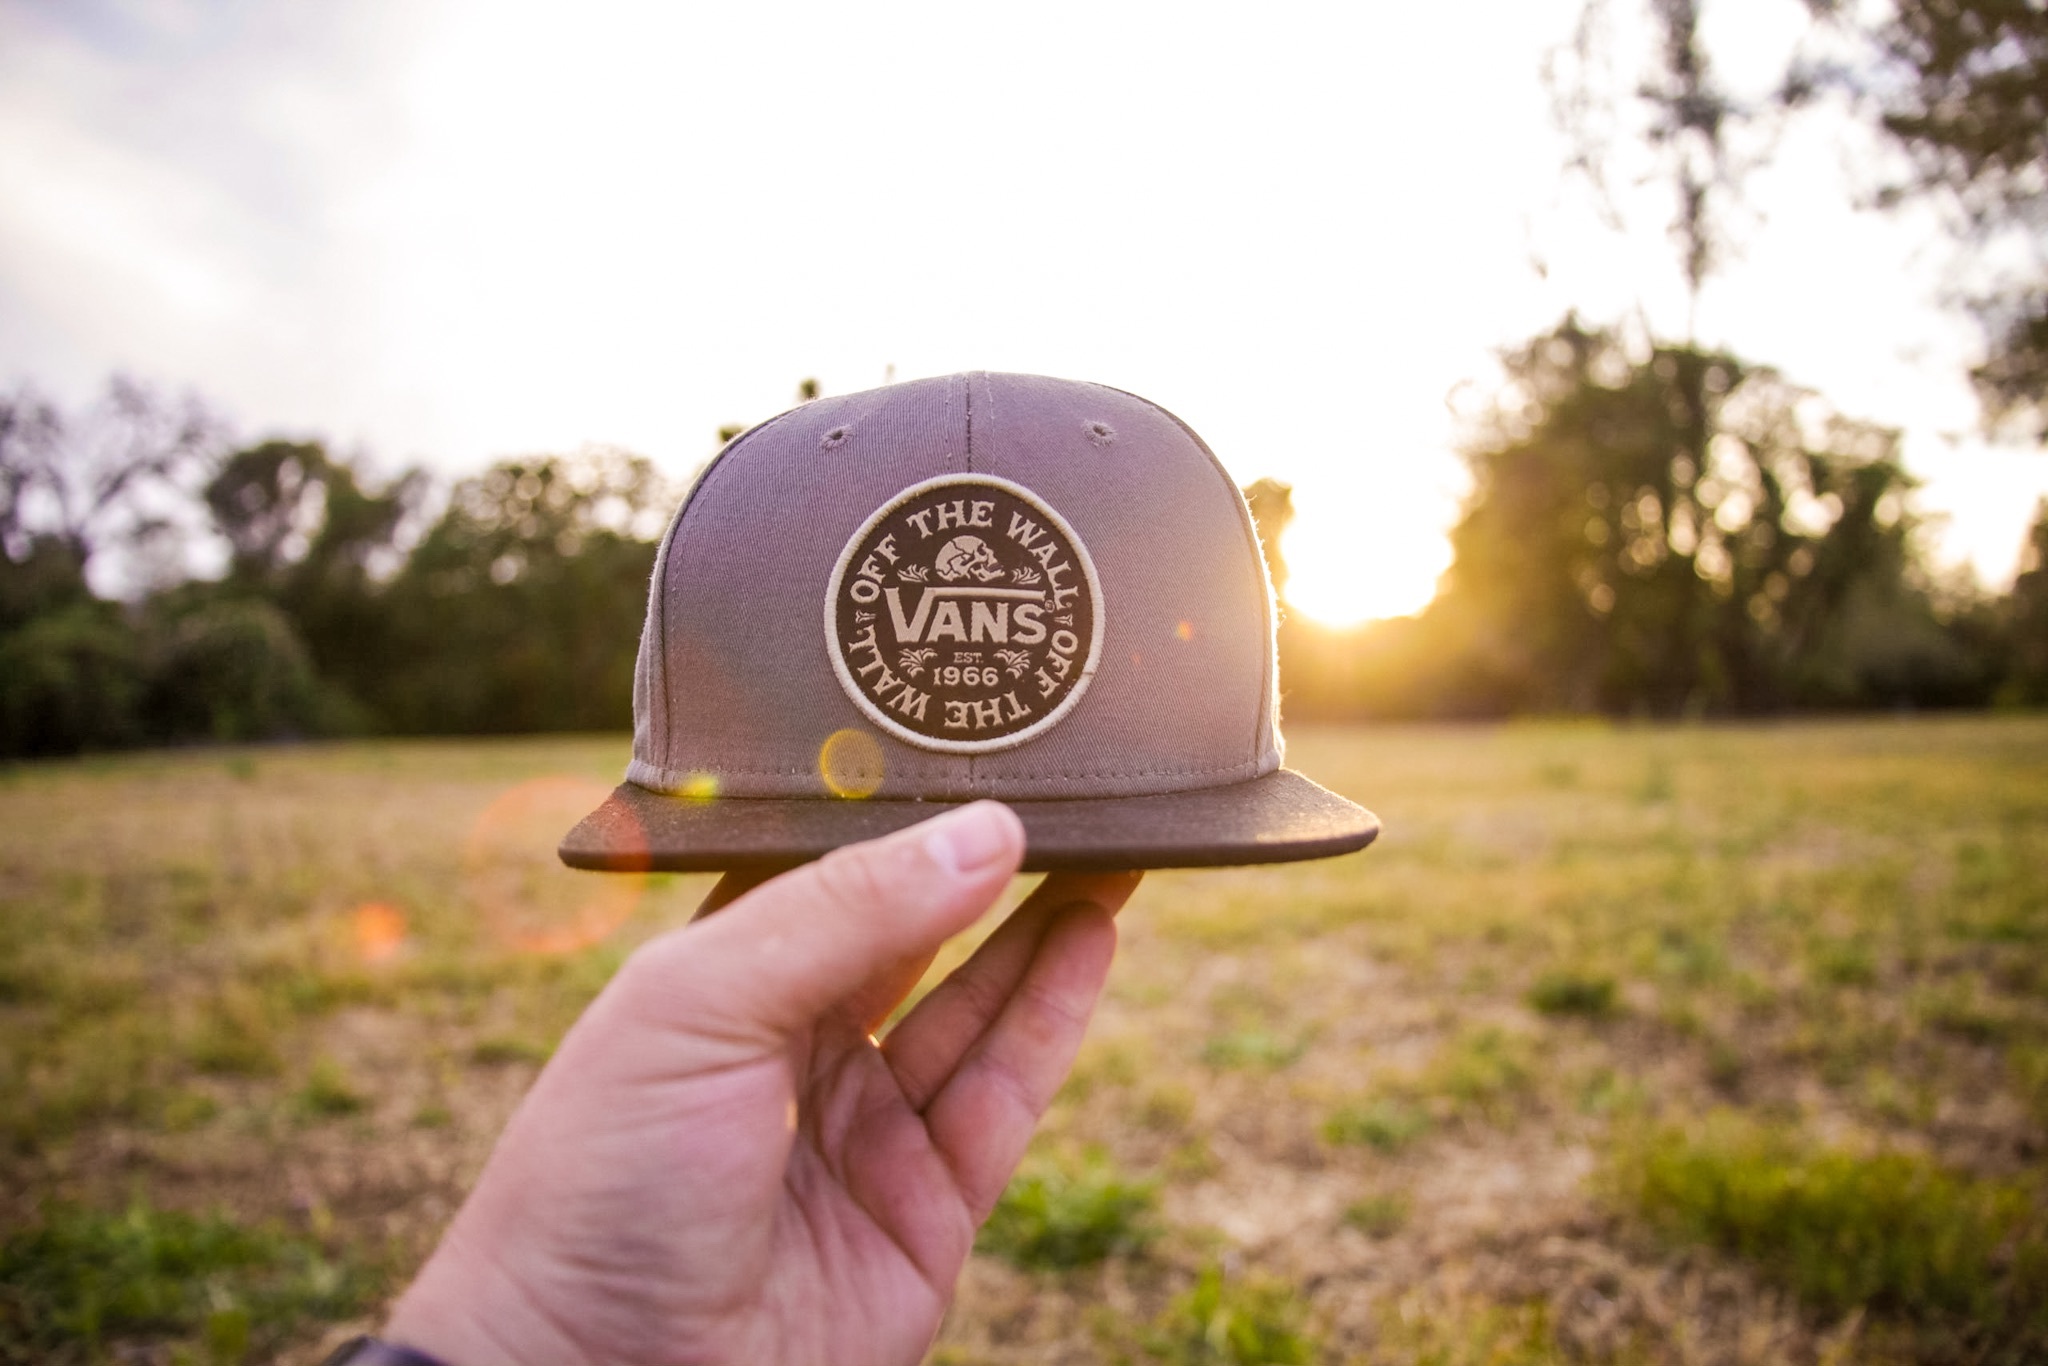
morning, photograph